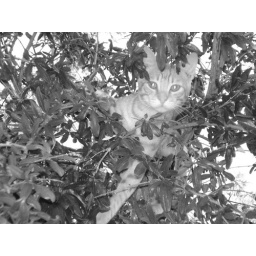
cat in a tree